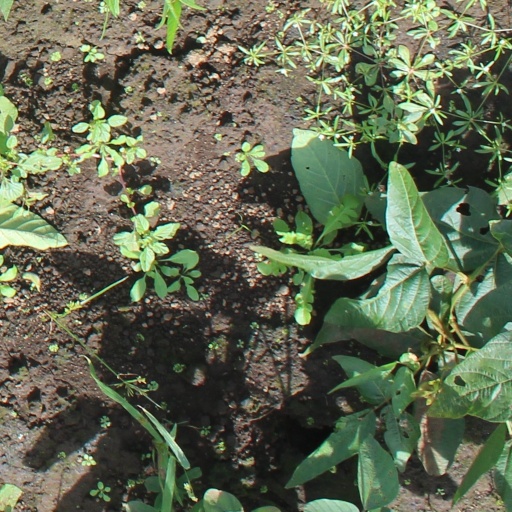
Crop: soybean